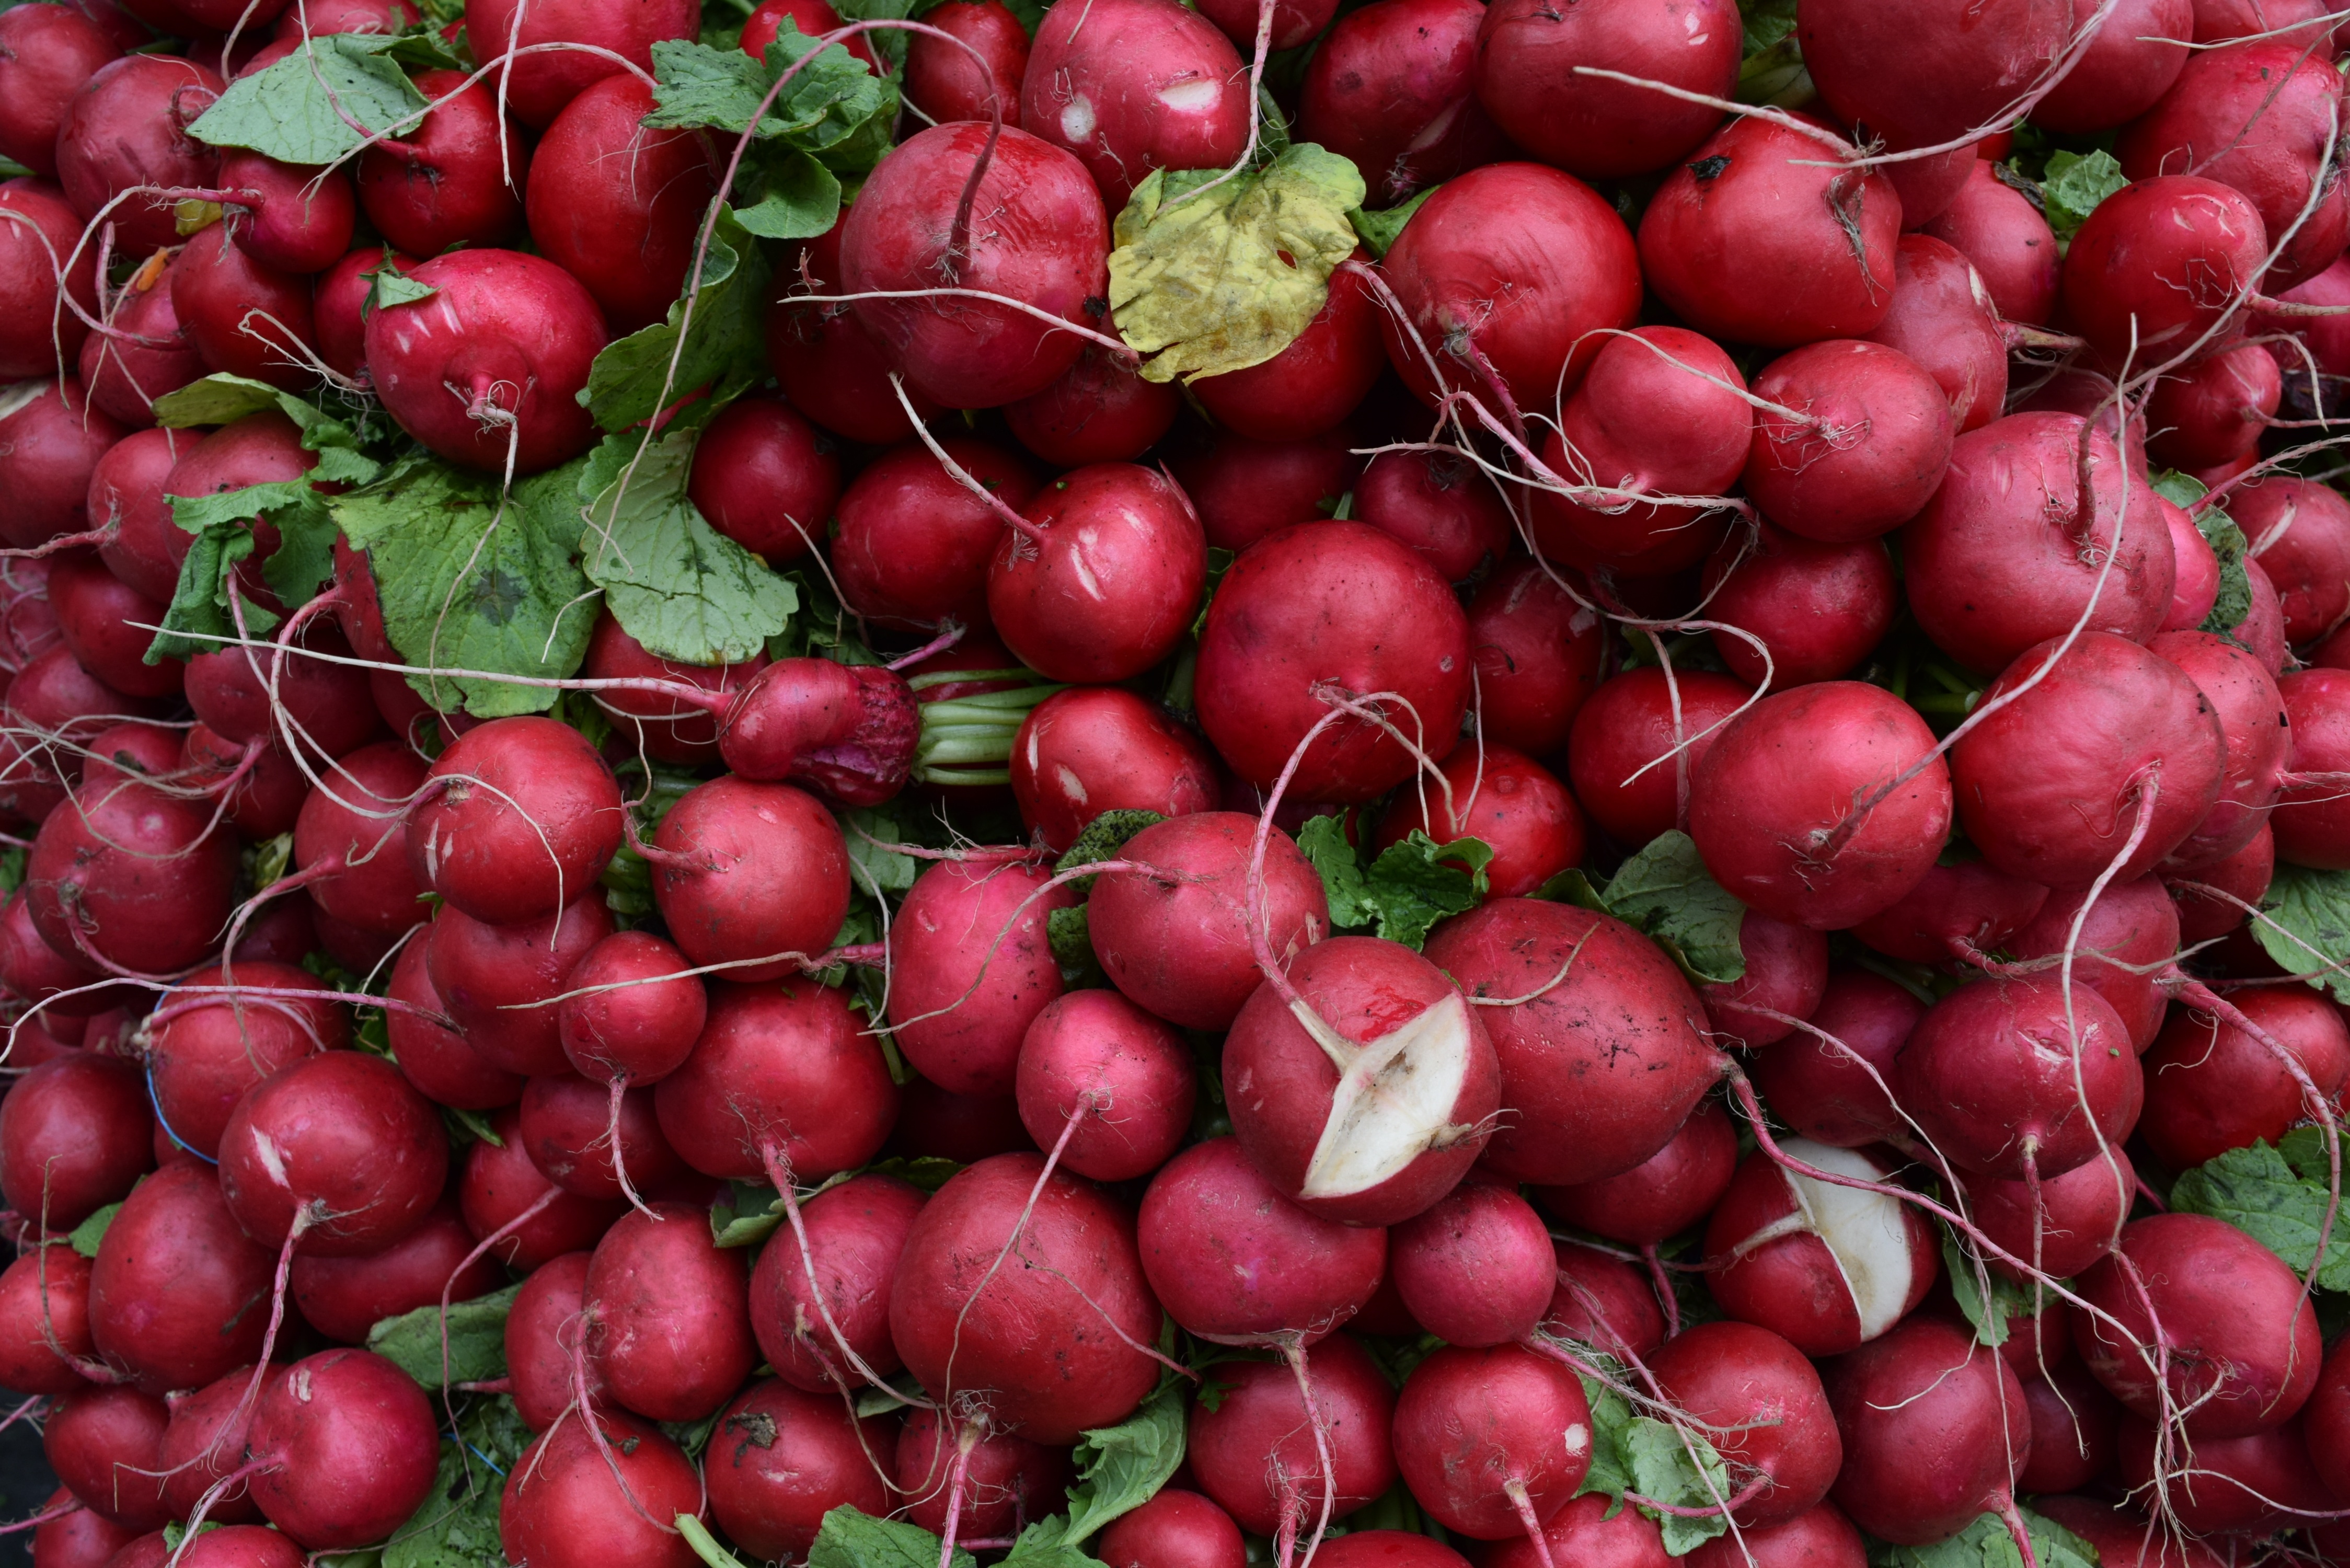
plant, fruit, food, red, produce, vegetable, radish, vegetables, veggies, flowering plant, land plant